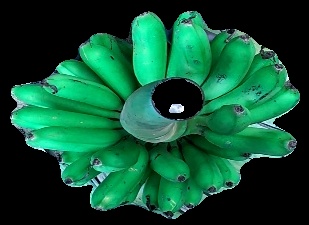
Variety: rasbale
Grade: grade1